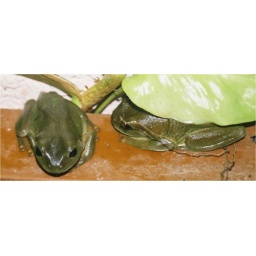
Some little fellows I found in a pot plant on the verandah